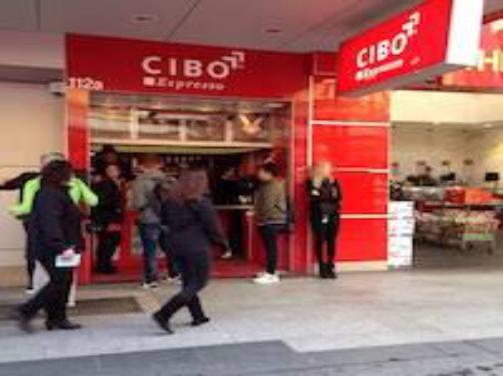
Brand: Cibo Espresso
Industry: Food